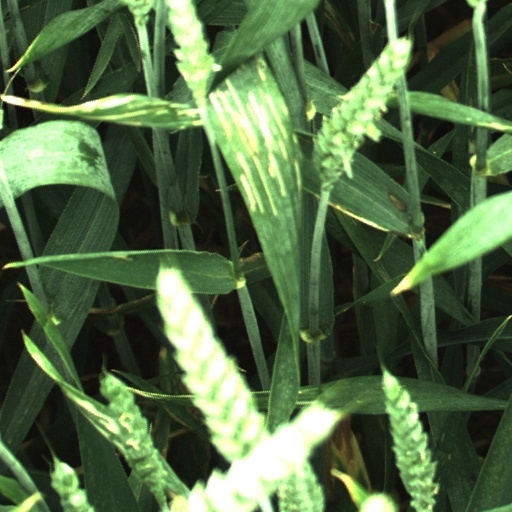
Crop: wheat